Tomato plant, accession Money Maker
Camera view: horizontal (90 deg, fisheye); turntable rotation: 240 degrees
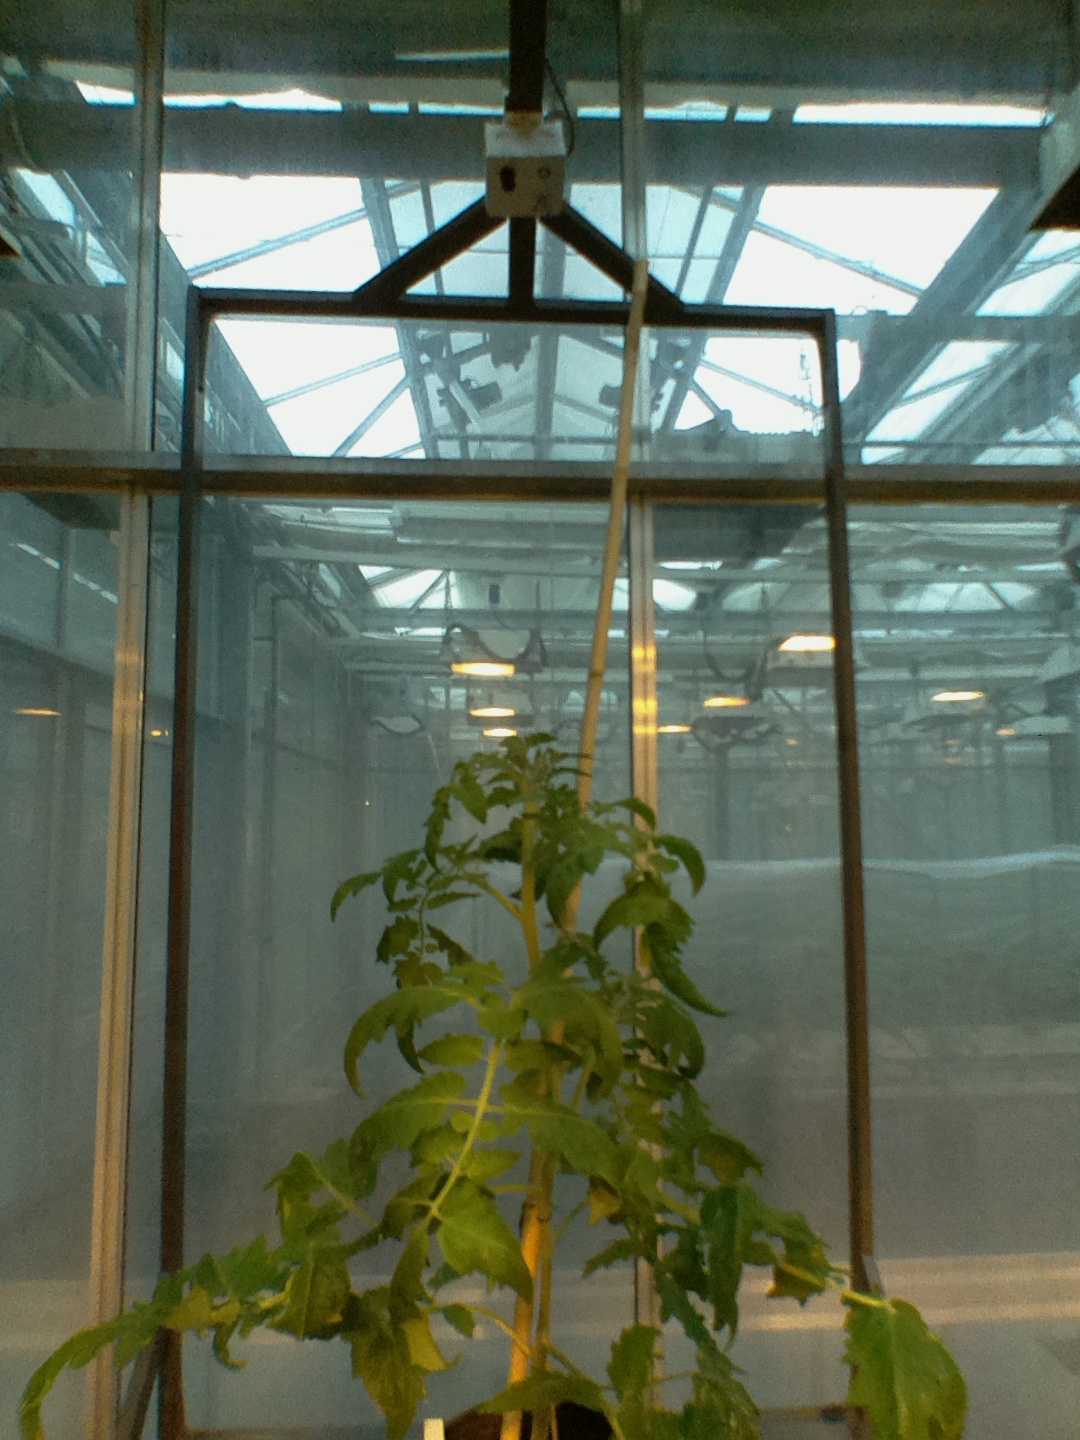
BBCH growth stage 60: First flowers open